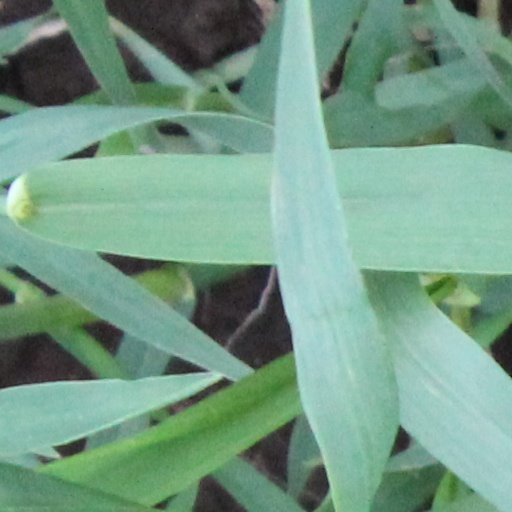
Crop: wheat